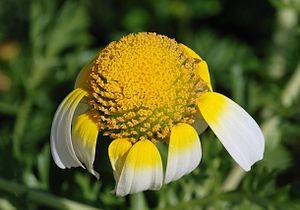
Une inflorescence de chrysanthème à couronne (Glebionis coronaria), montrant deux types de fleurons.